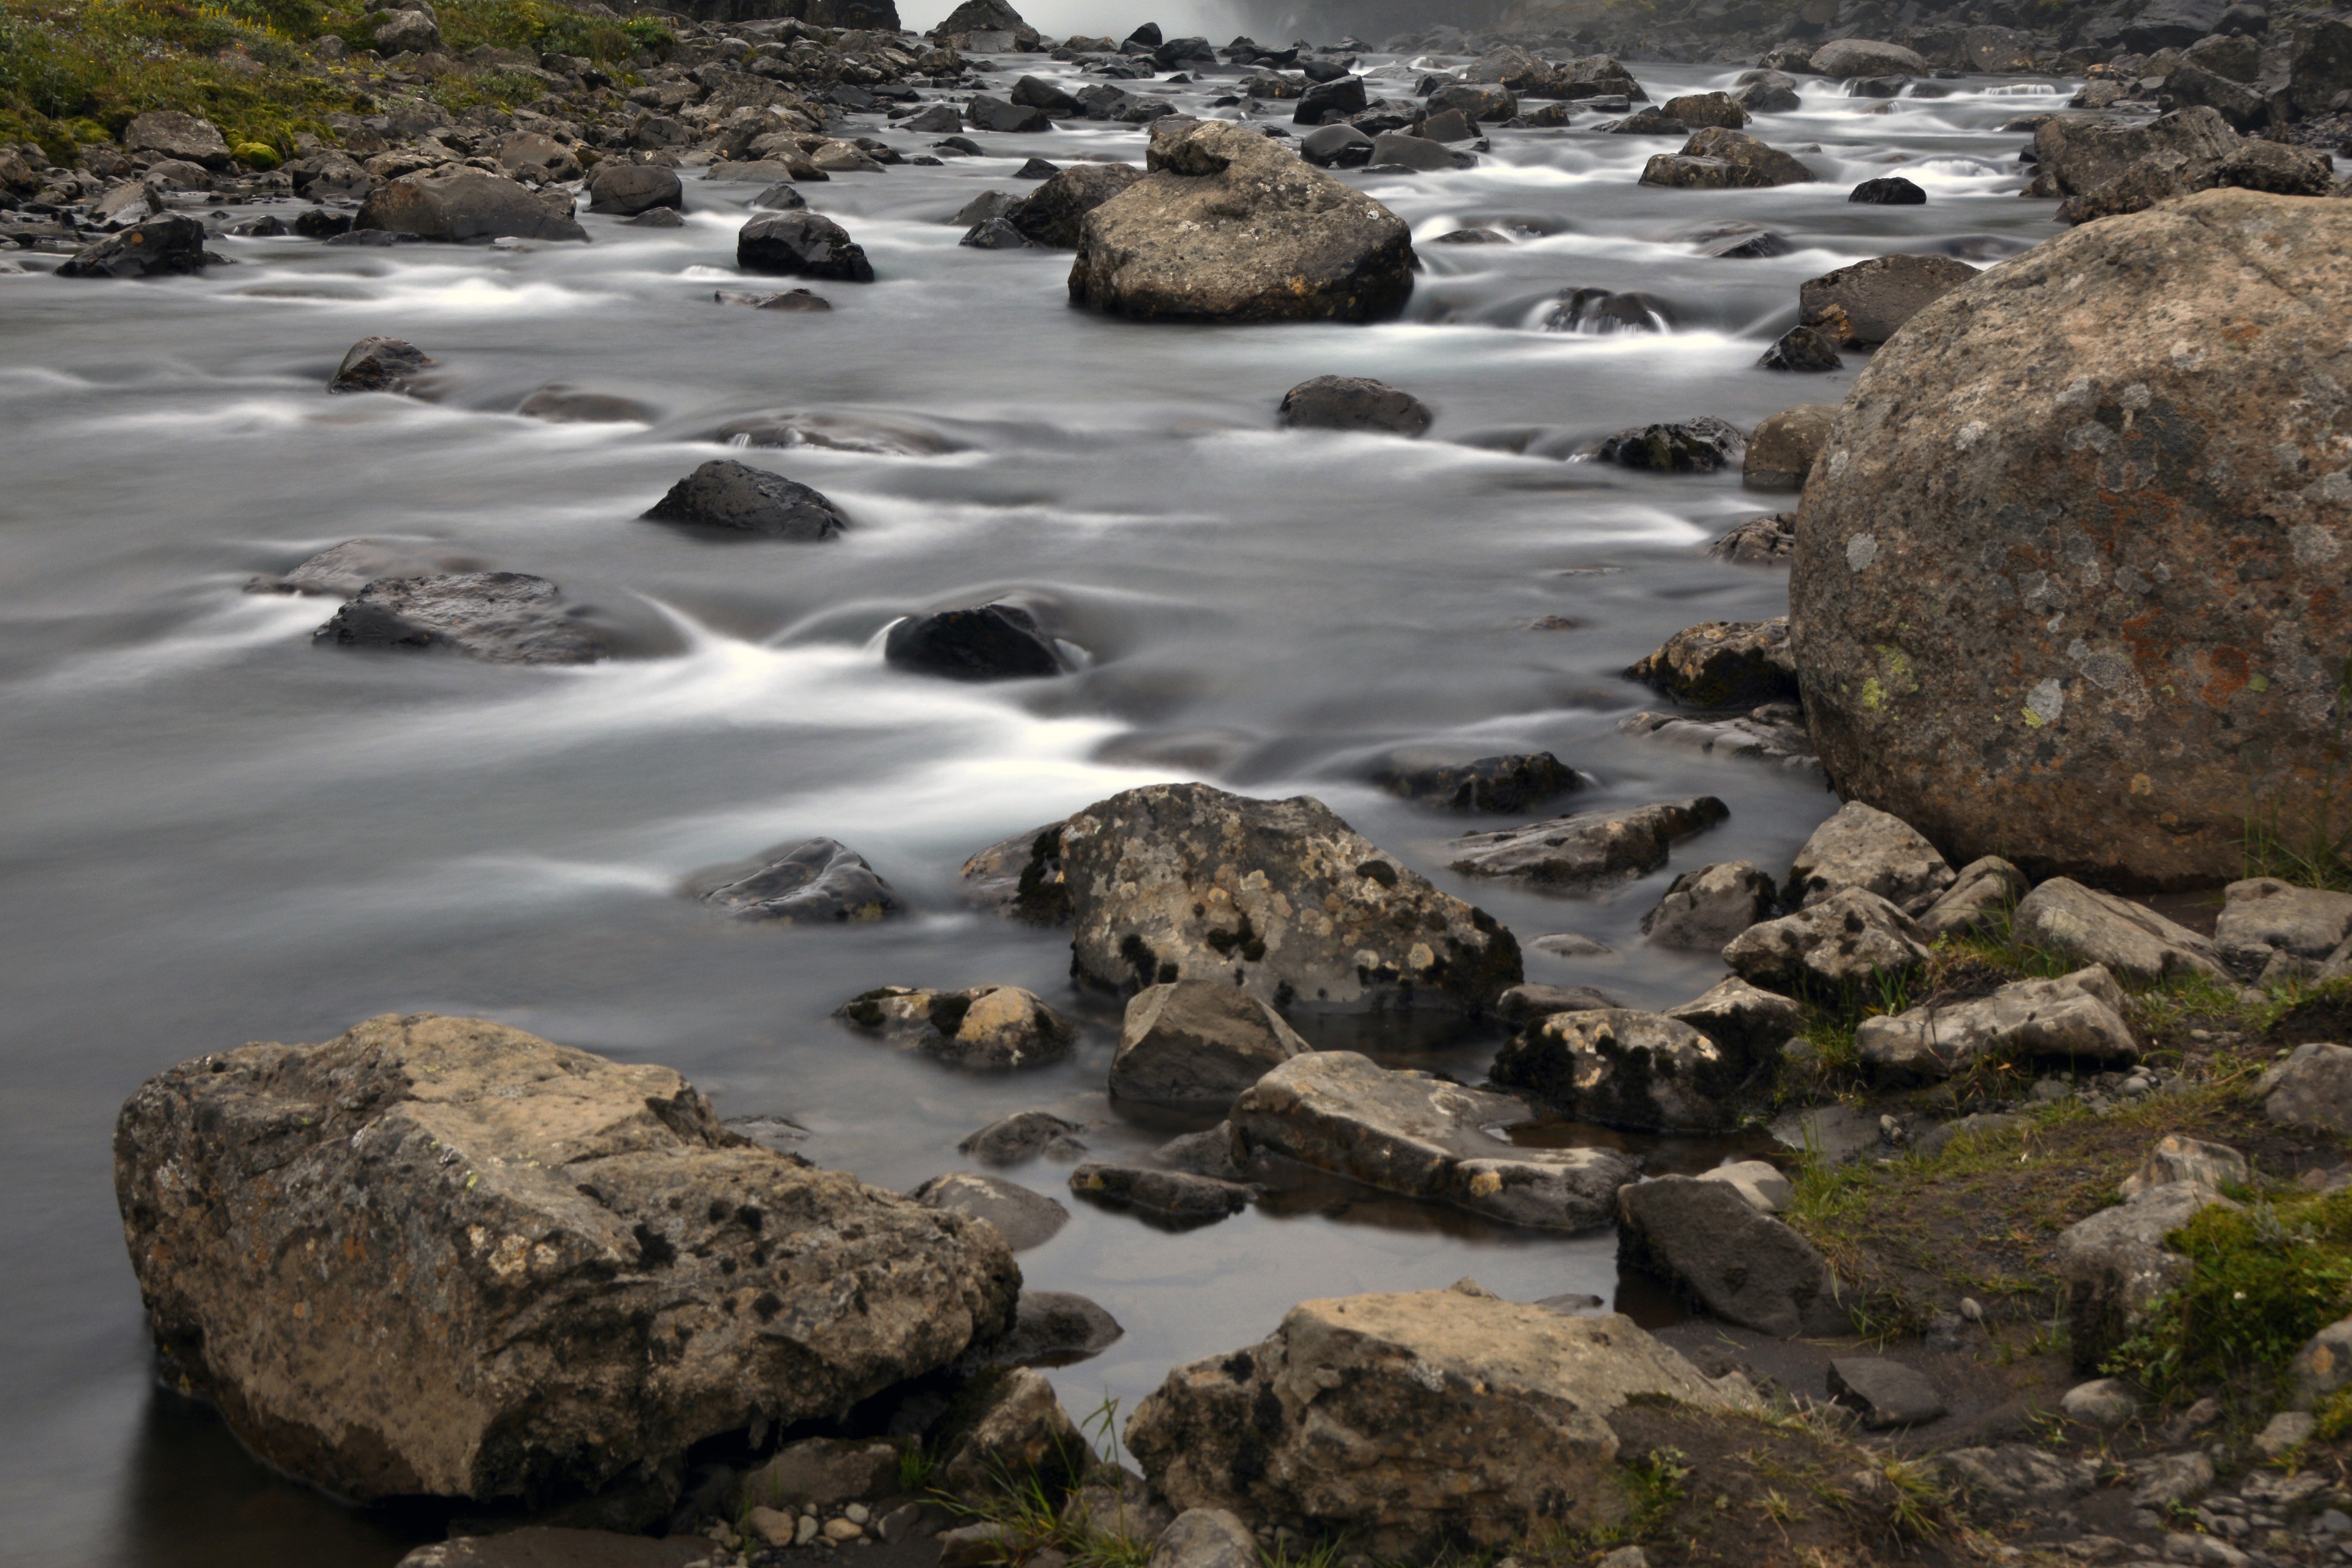
landscape, sea, coast, water, nature, rock, waterfall, wilderness, shore, river, stream, cove, flow, bay, rapid, iceland, material, long exposure, body of water, stones, geology, boulder, landform, gufufoss, sey isfj r ur, tide pool